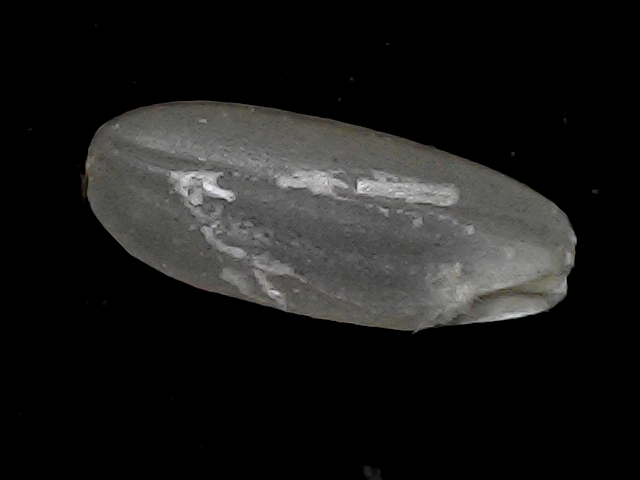
Rice variety: BR22